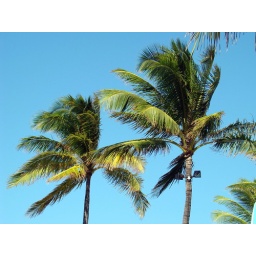
Not a cloud in the sky